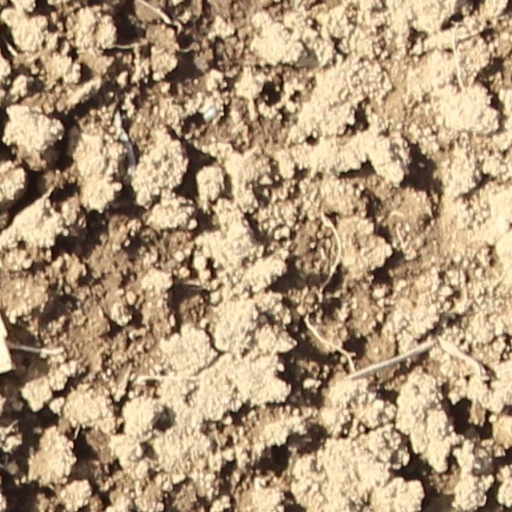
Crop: wheat